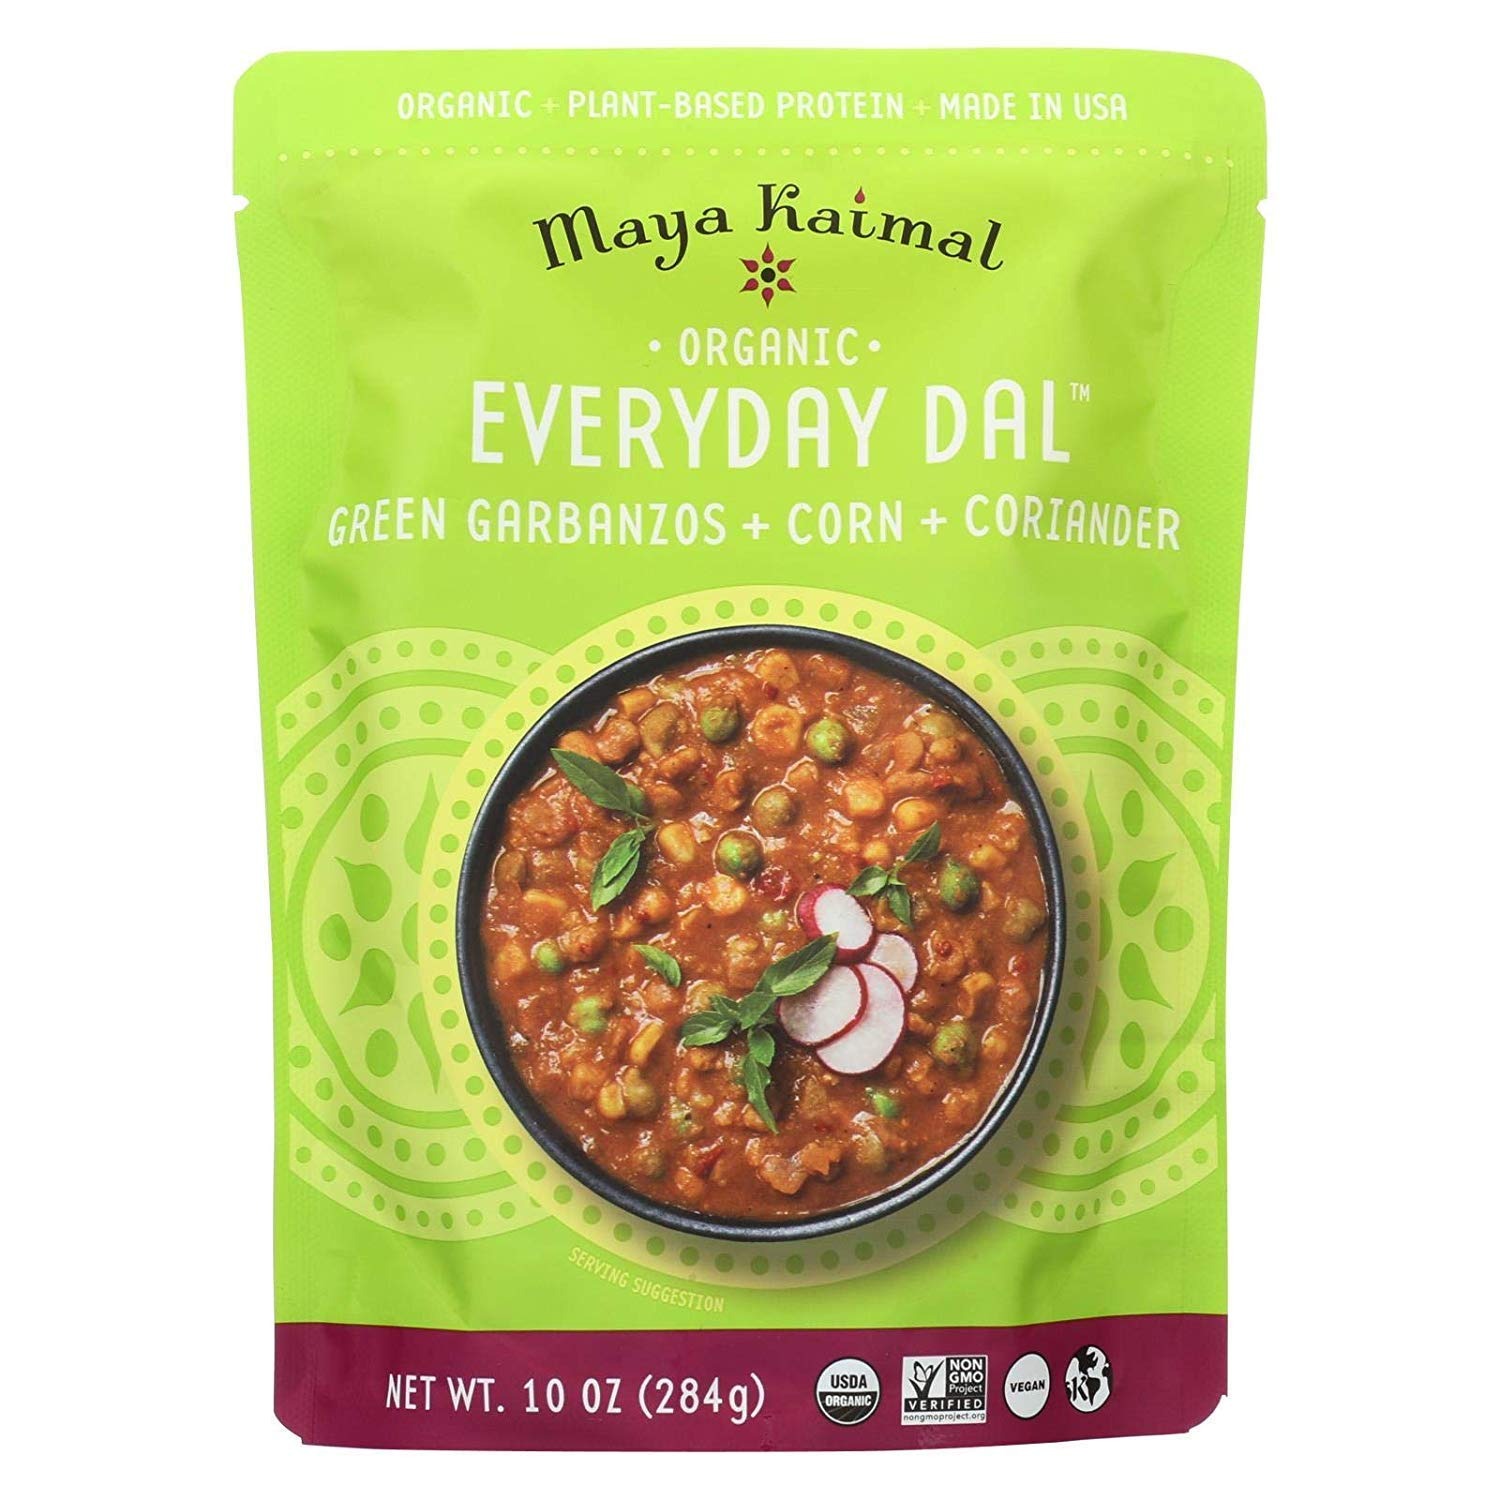
Item Name: MAYA KAIMAL Organic, Everyday Dal, Corn & Coriander, Green Garbanzos, 10 OZ
Bullet Point 1: Item Package Length: 3.81cm
Bullet Point 2: Item Package Width: 12.7cm
Bullet Point 3: Item Package Height: 17.78cm
Bullet Point 4: Item Package Weight: 0.272kg
Value: 10.0
Unit: Ounce

Price: 11.66